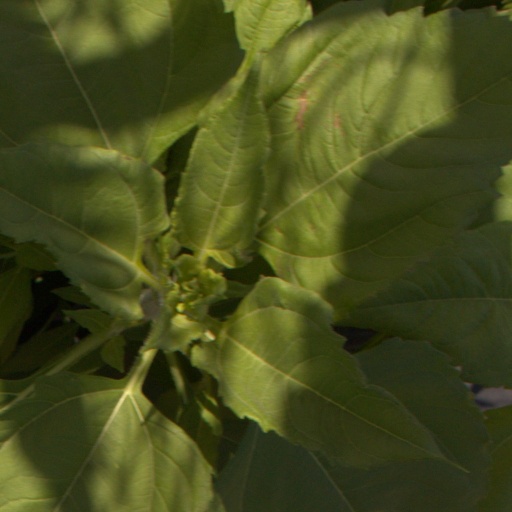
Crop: Jerusalem artichoke